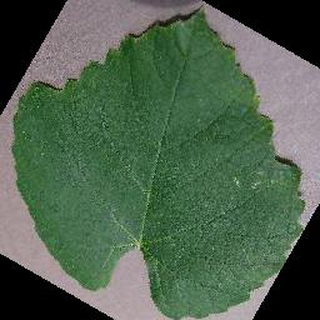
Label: healthy_grape